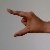
The image shows a hand gesture representing the letter 'Z' in Indian Sign Language.